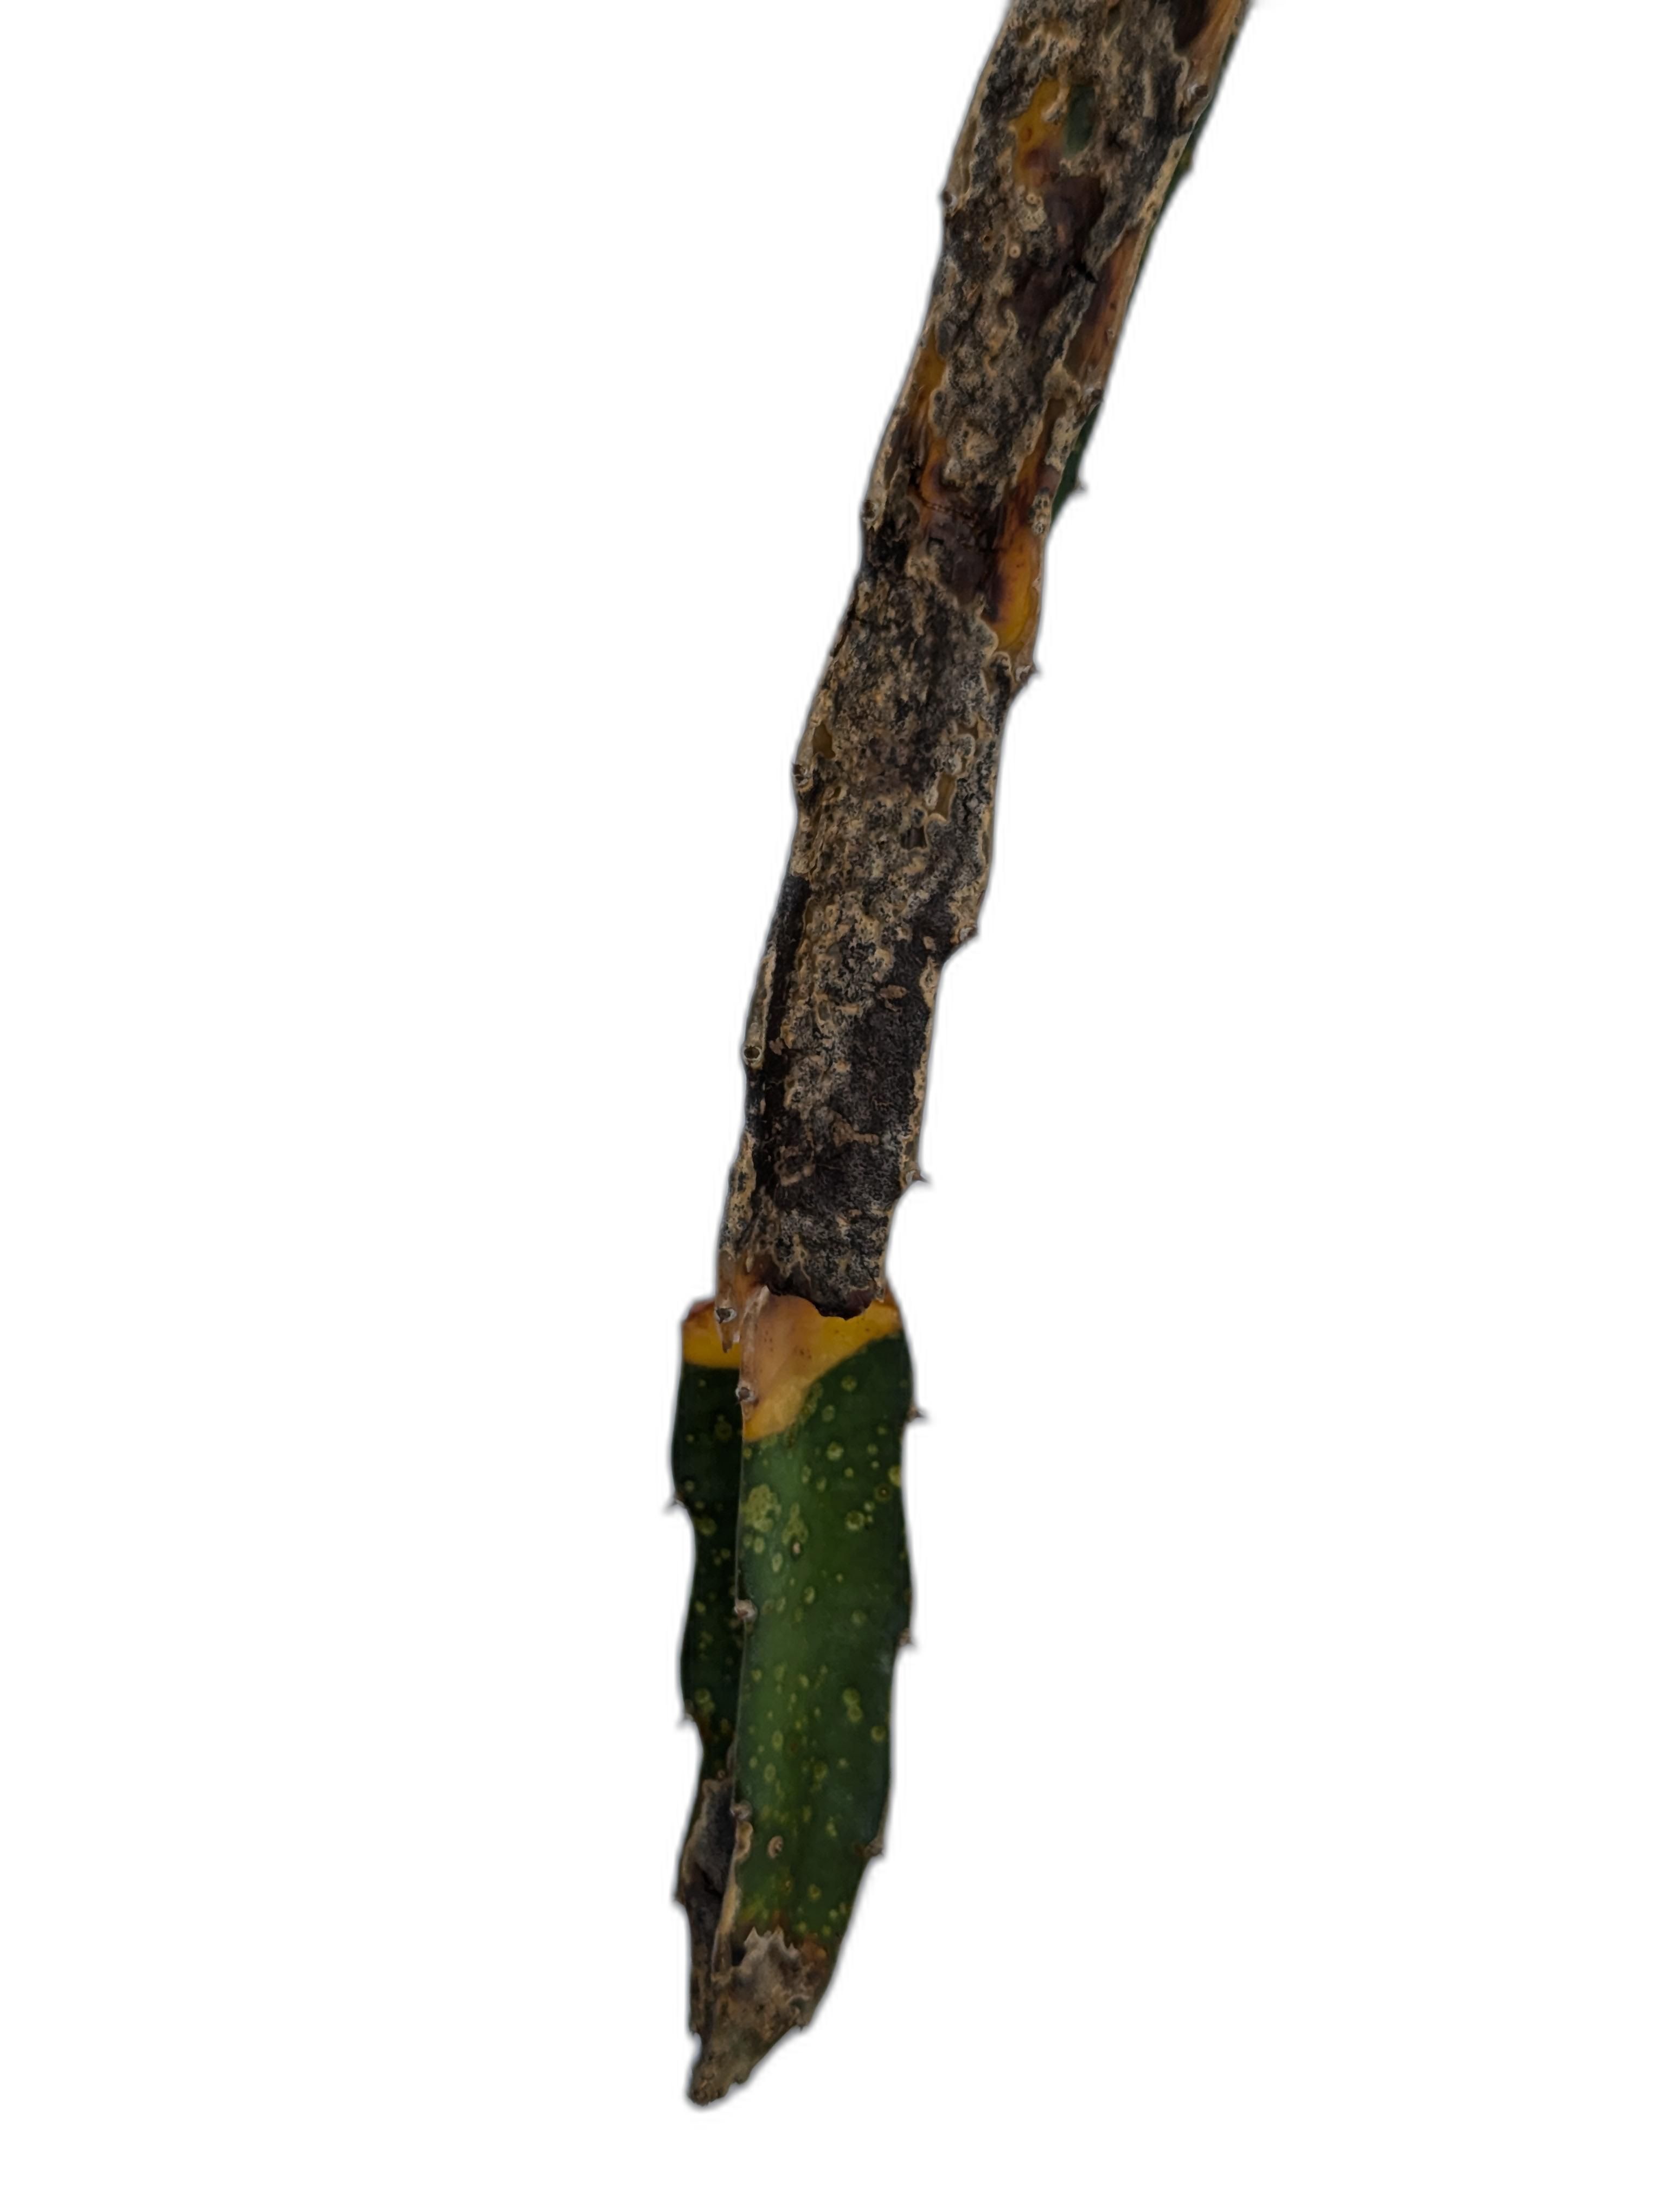
Label: Bad leaf